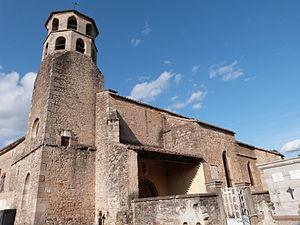
Église Saint-Martin de Vindrac-Alayrac This building is indexed in the Base Mérimée, a database of architectural heritage maintained by the French Ministry of Culture,
Cet article recense les monuments historiques du département du Tarn, en France, à l'exception des :